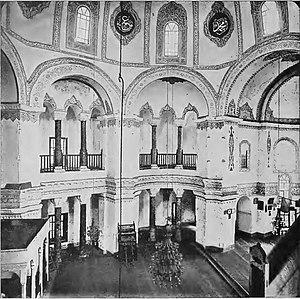
L'église des Saints-Serge-et-Bacchus est une ancienne église grecque orthodoxe de Constantinople, convertie sous l'empire ottoman en une mosquée connue aujourd'hui sous le nom de Petite Hagia Sophia.